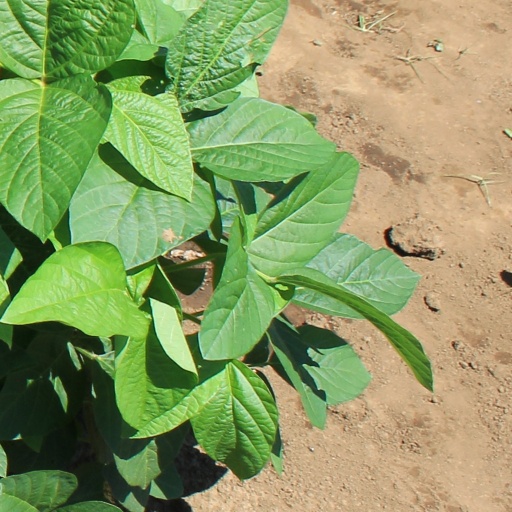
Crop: soybean